Spawn of the North

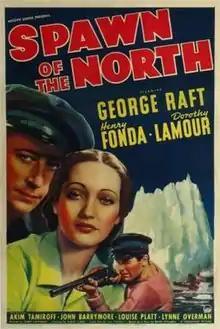

Spawn of the North is a 1938 American adventure film directed by Henry Hathaway about rival fishermen in Alaska starring George Raft, Henry Fonda and Dorothy Lamour and featuring Akim Tamiroff and John Barrymore. "Spawn of the North" is based on the novel of the same name by Barrett Willoughby and shares plot similarities with "The Virginian", transferred to Alaska.